Eminent Domain (film)

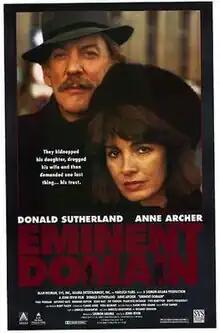
Video release poster

Eminent Domain is a 1990 historical drama film directed by John Irvin, and starring Donald Sutherland and Anne Archer.